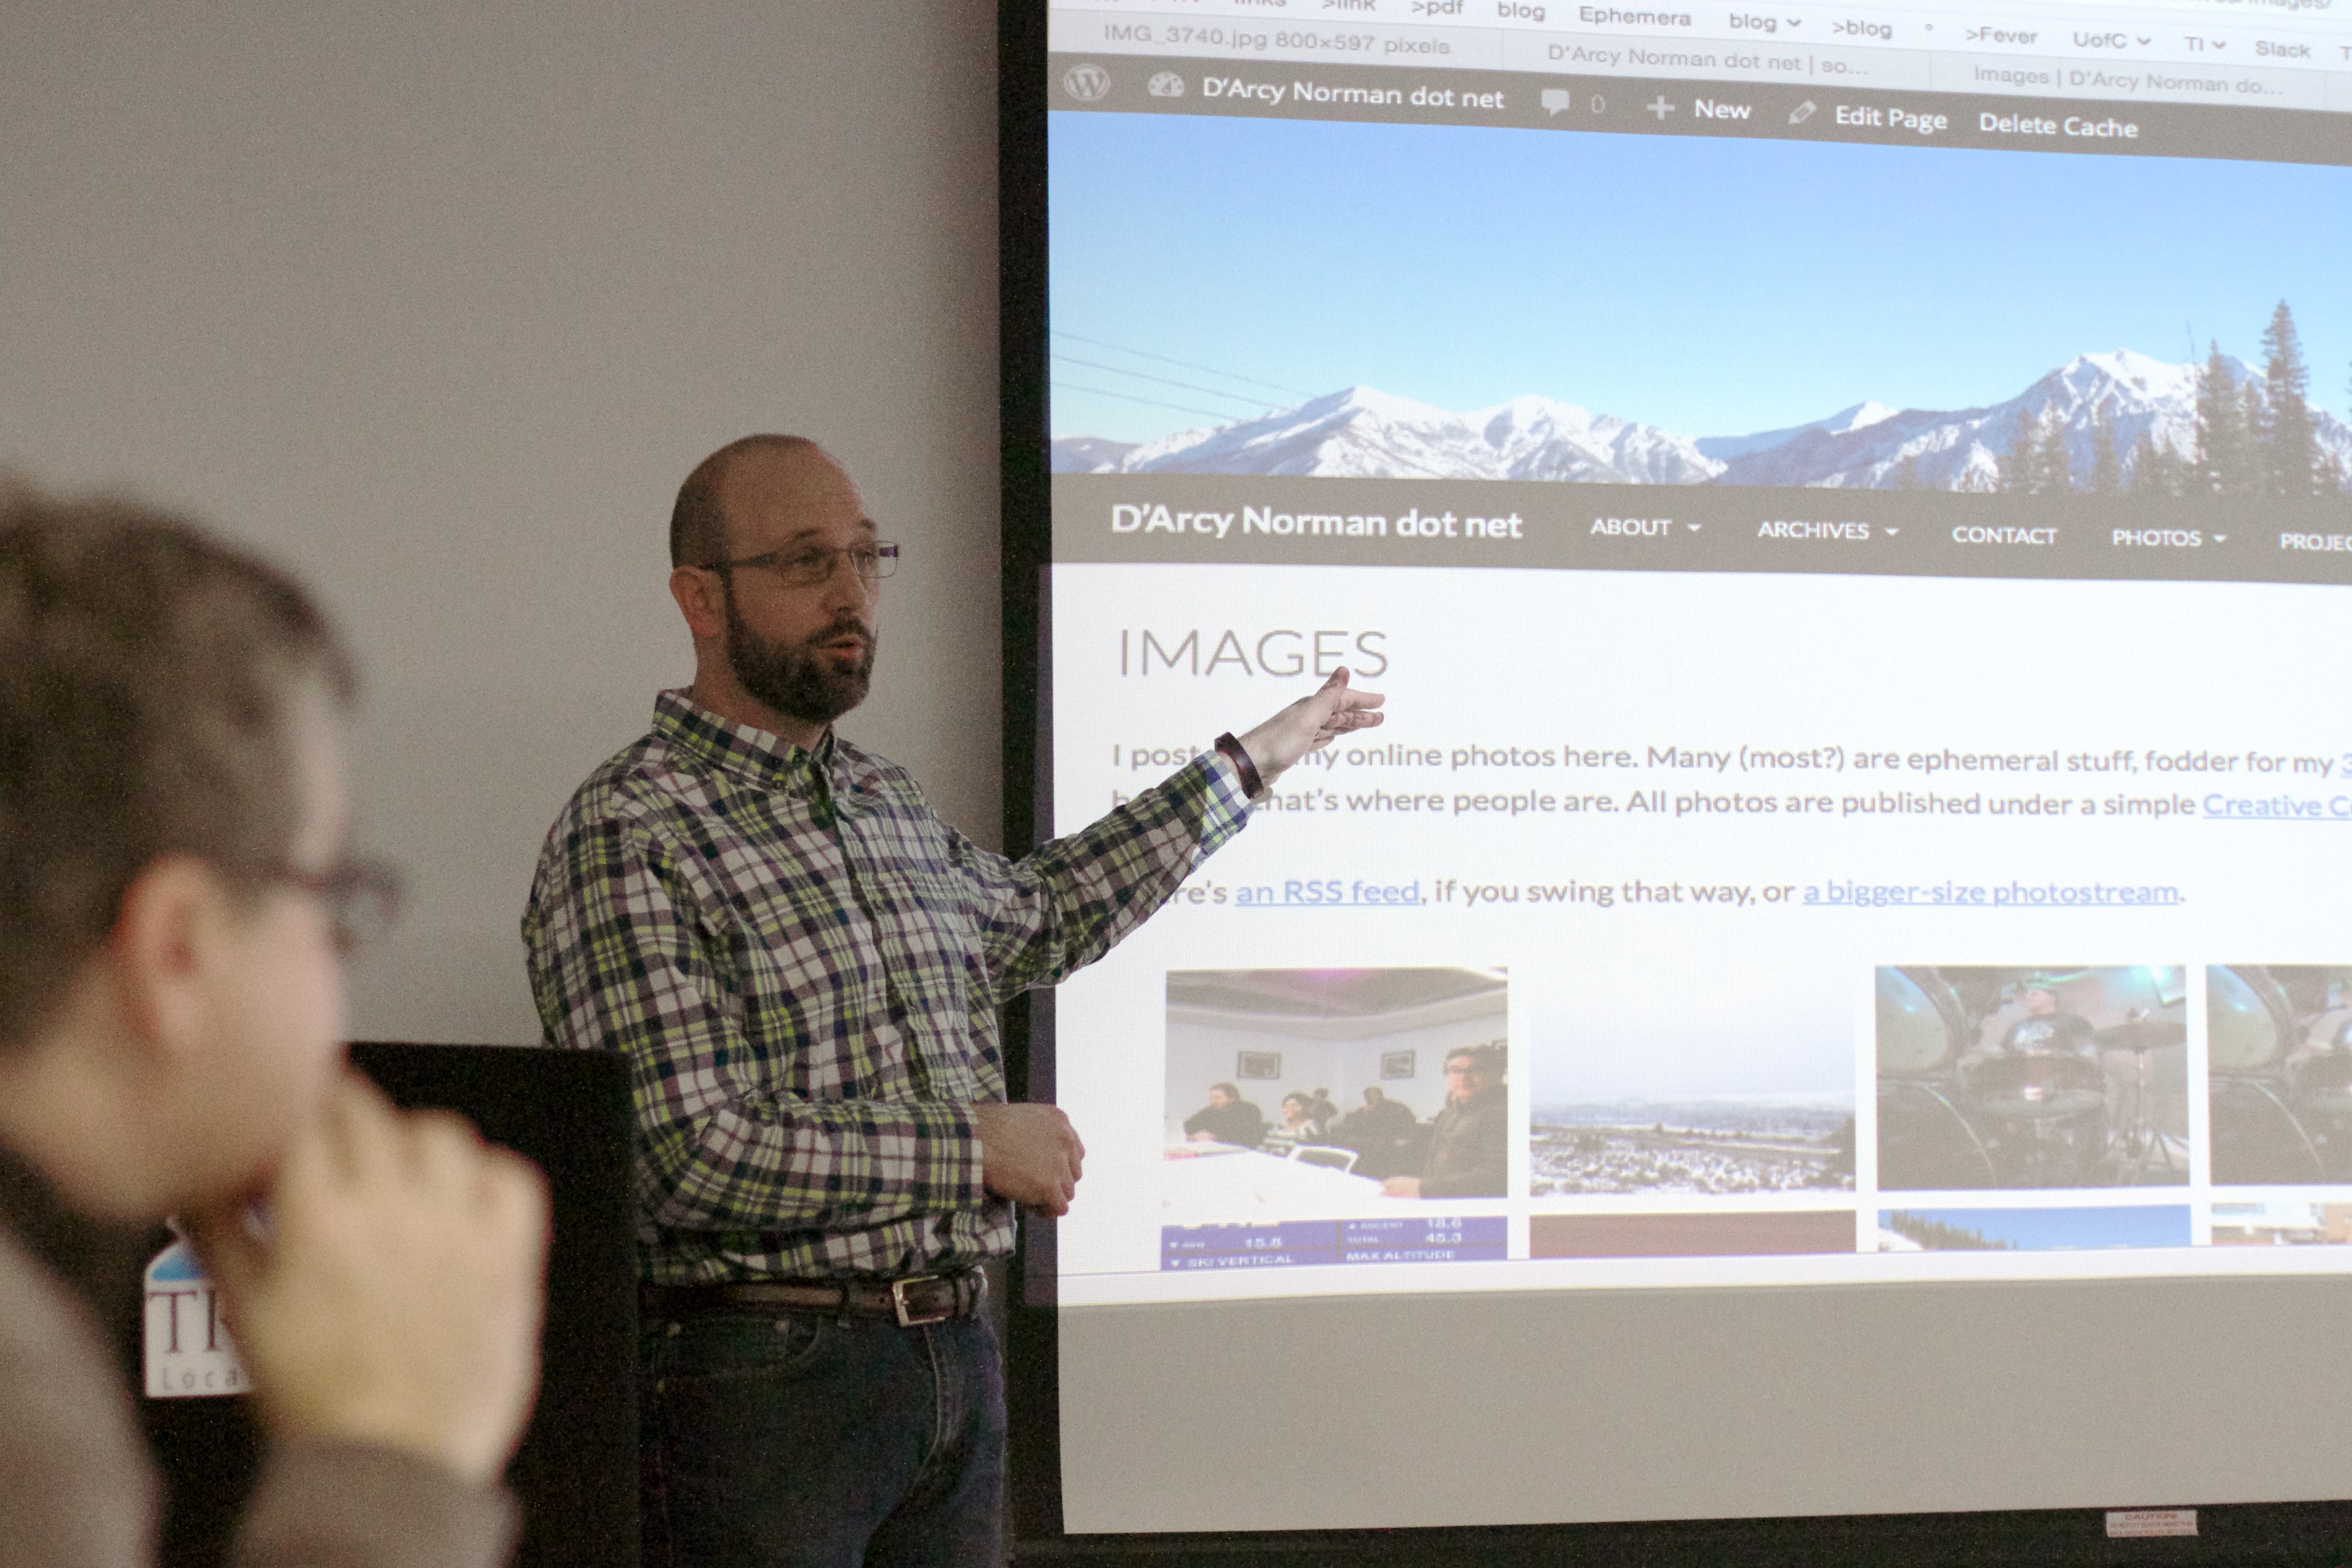
energy, design, learning, presentation